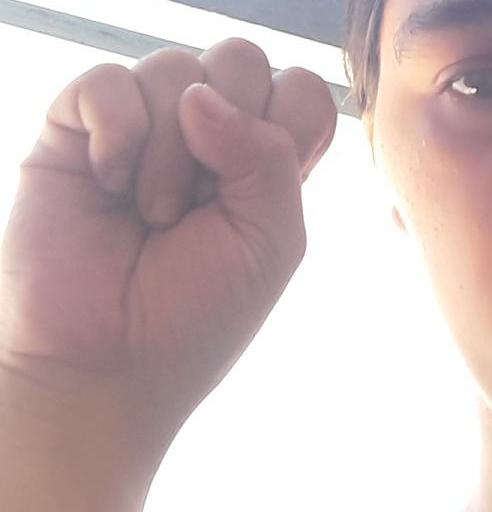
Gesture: fist